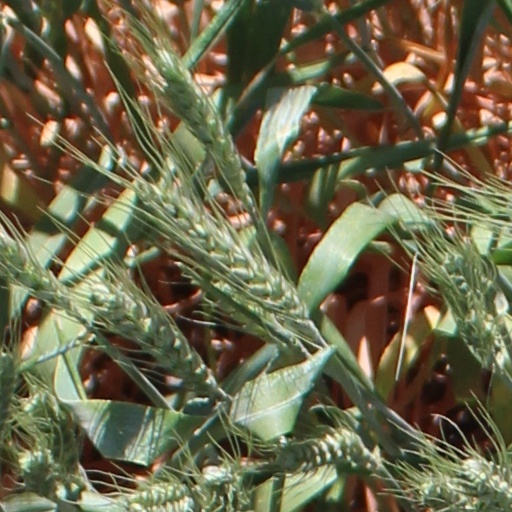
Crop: wheat